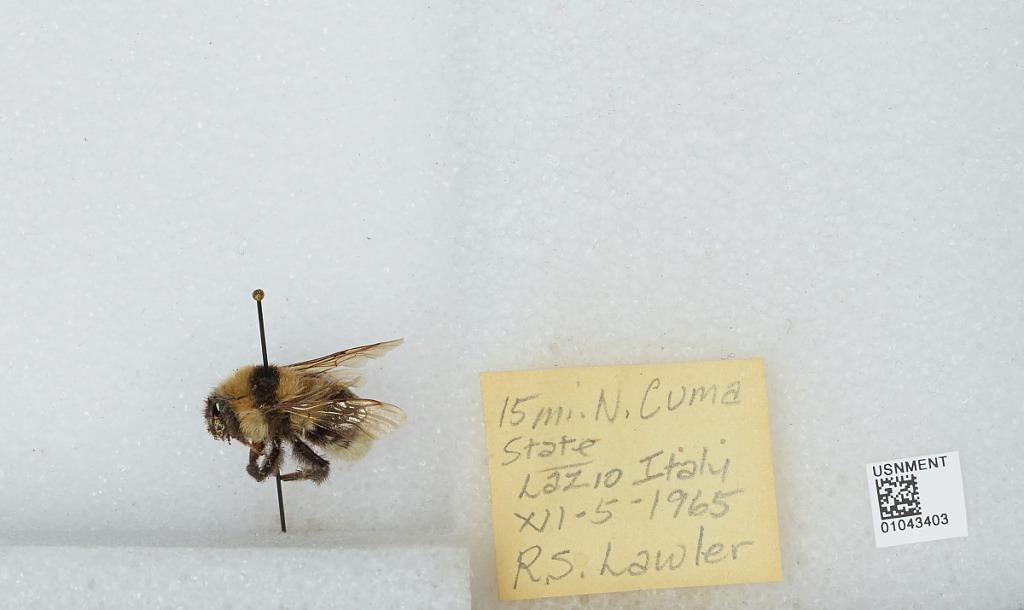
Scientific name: Bombus sp.
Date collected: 1965-12-5
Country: Italy
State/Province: Lazio
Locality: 15 miles north of Cuma
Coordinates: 42.0996, 12.5116